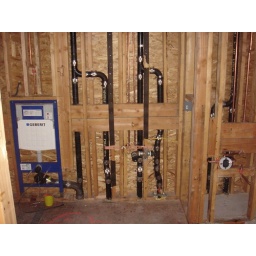
wall mounted toilet in unit#312